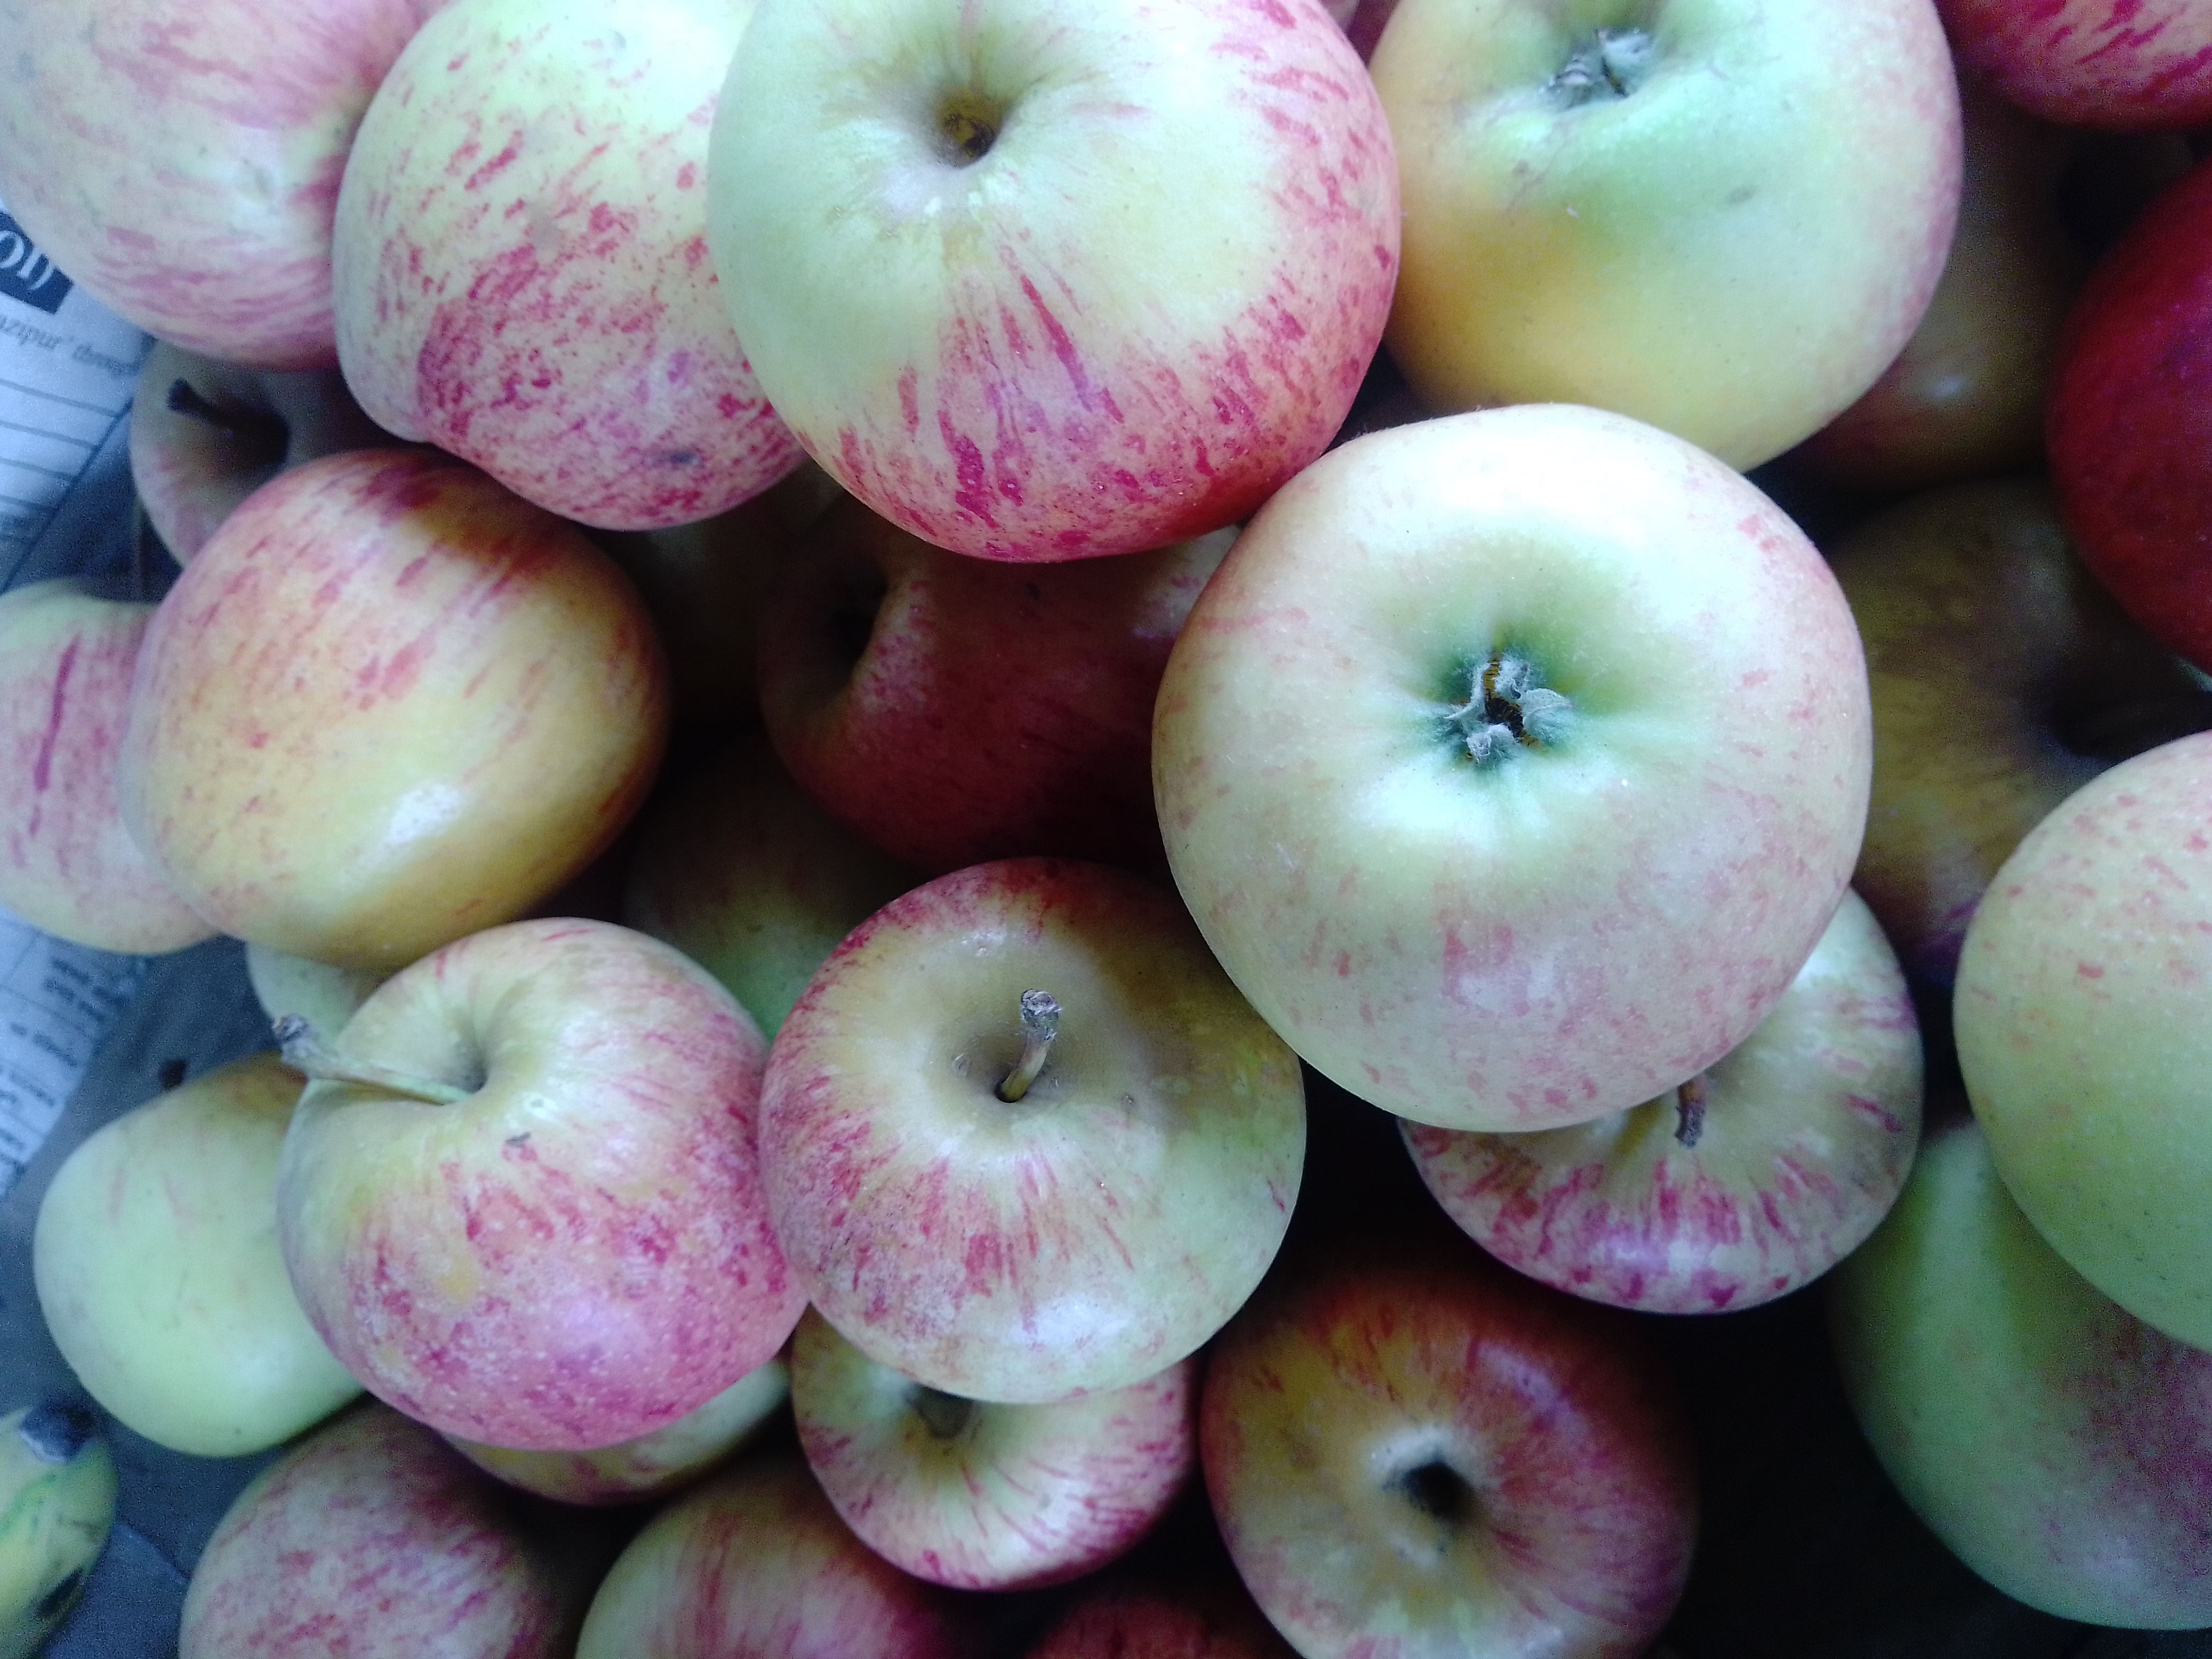
Fruit: apple
Condition: fresh